Philippines at the AFC Women's Asian Cup

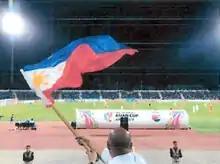
Jordan v. Philippines; 2018 AFC Asian Cup

The Philippines qualified for the AFC Women's Asian Cup for the first time a qualification process was introduced in the tournament which was known as the AFC Women's Championship prior to the 2006 edition.